Skeleton Coast

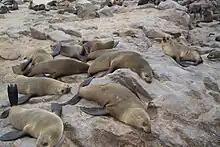
Brown fur seal colony on Skeleton Coast.

One of the oldest shipwrecks in the Skeleton Coast region is that of the "Bom Jesus", near the town of Oranjemund. It ran aground during the 1530s and is known to be one of the oldest discovered shipwrecks of the Iberian Atlantic tradition in Sub-Saharan Africa.